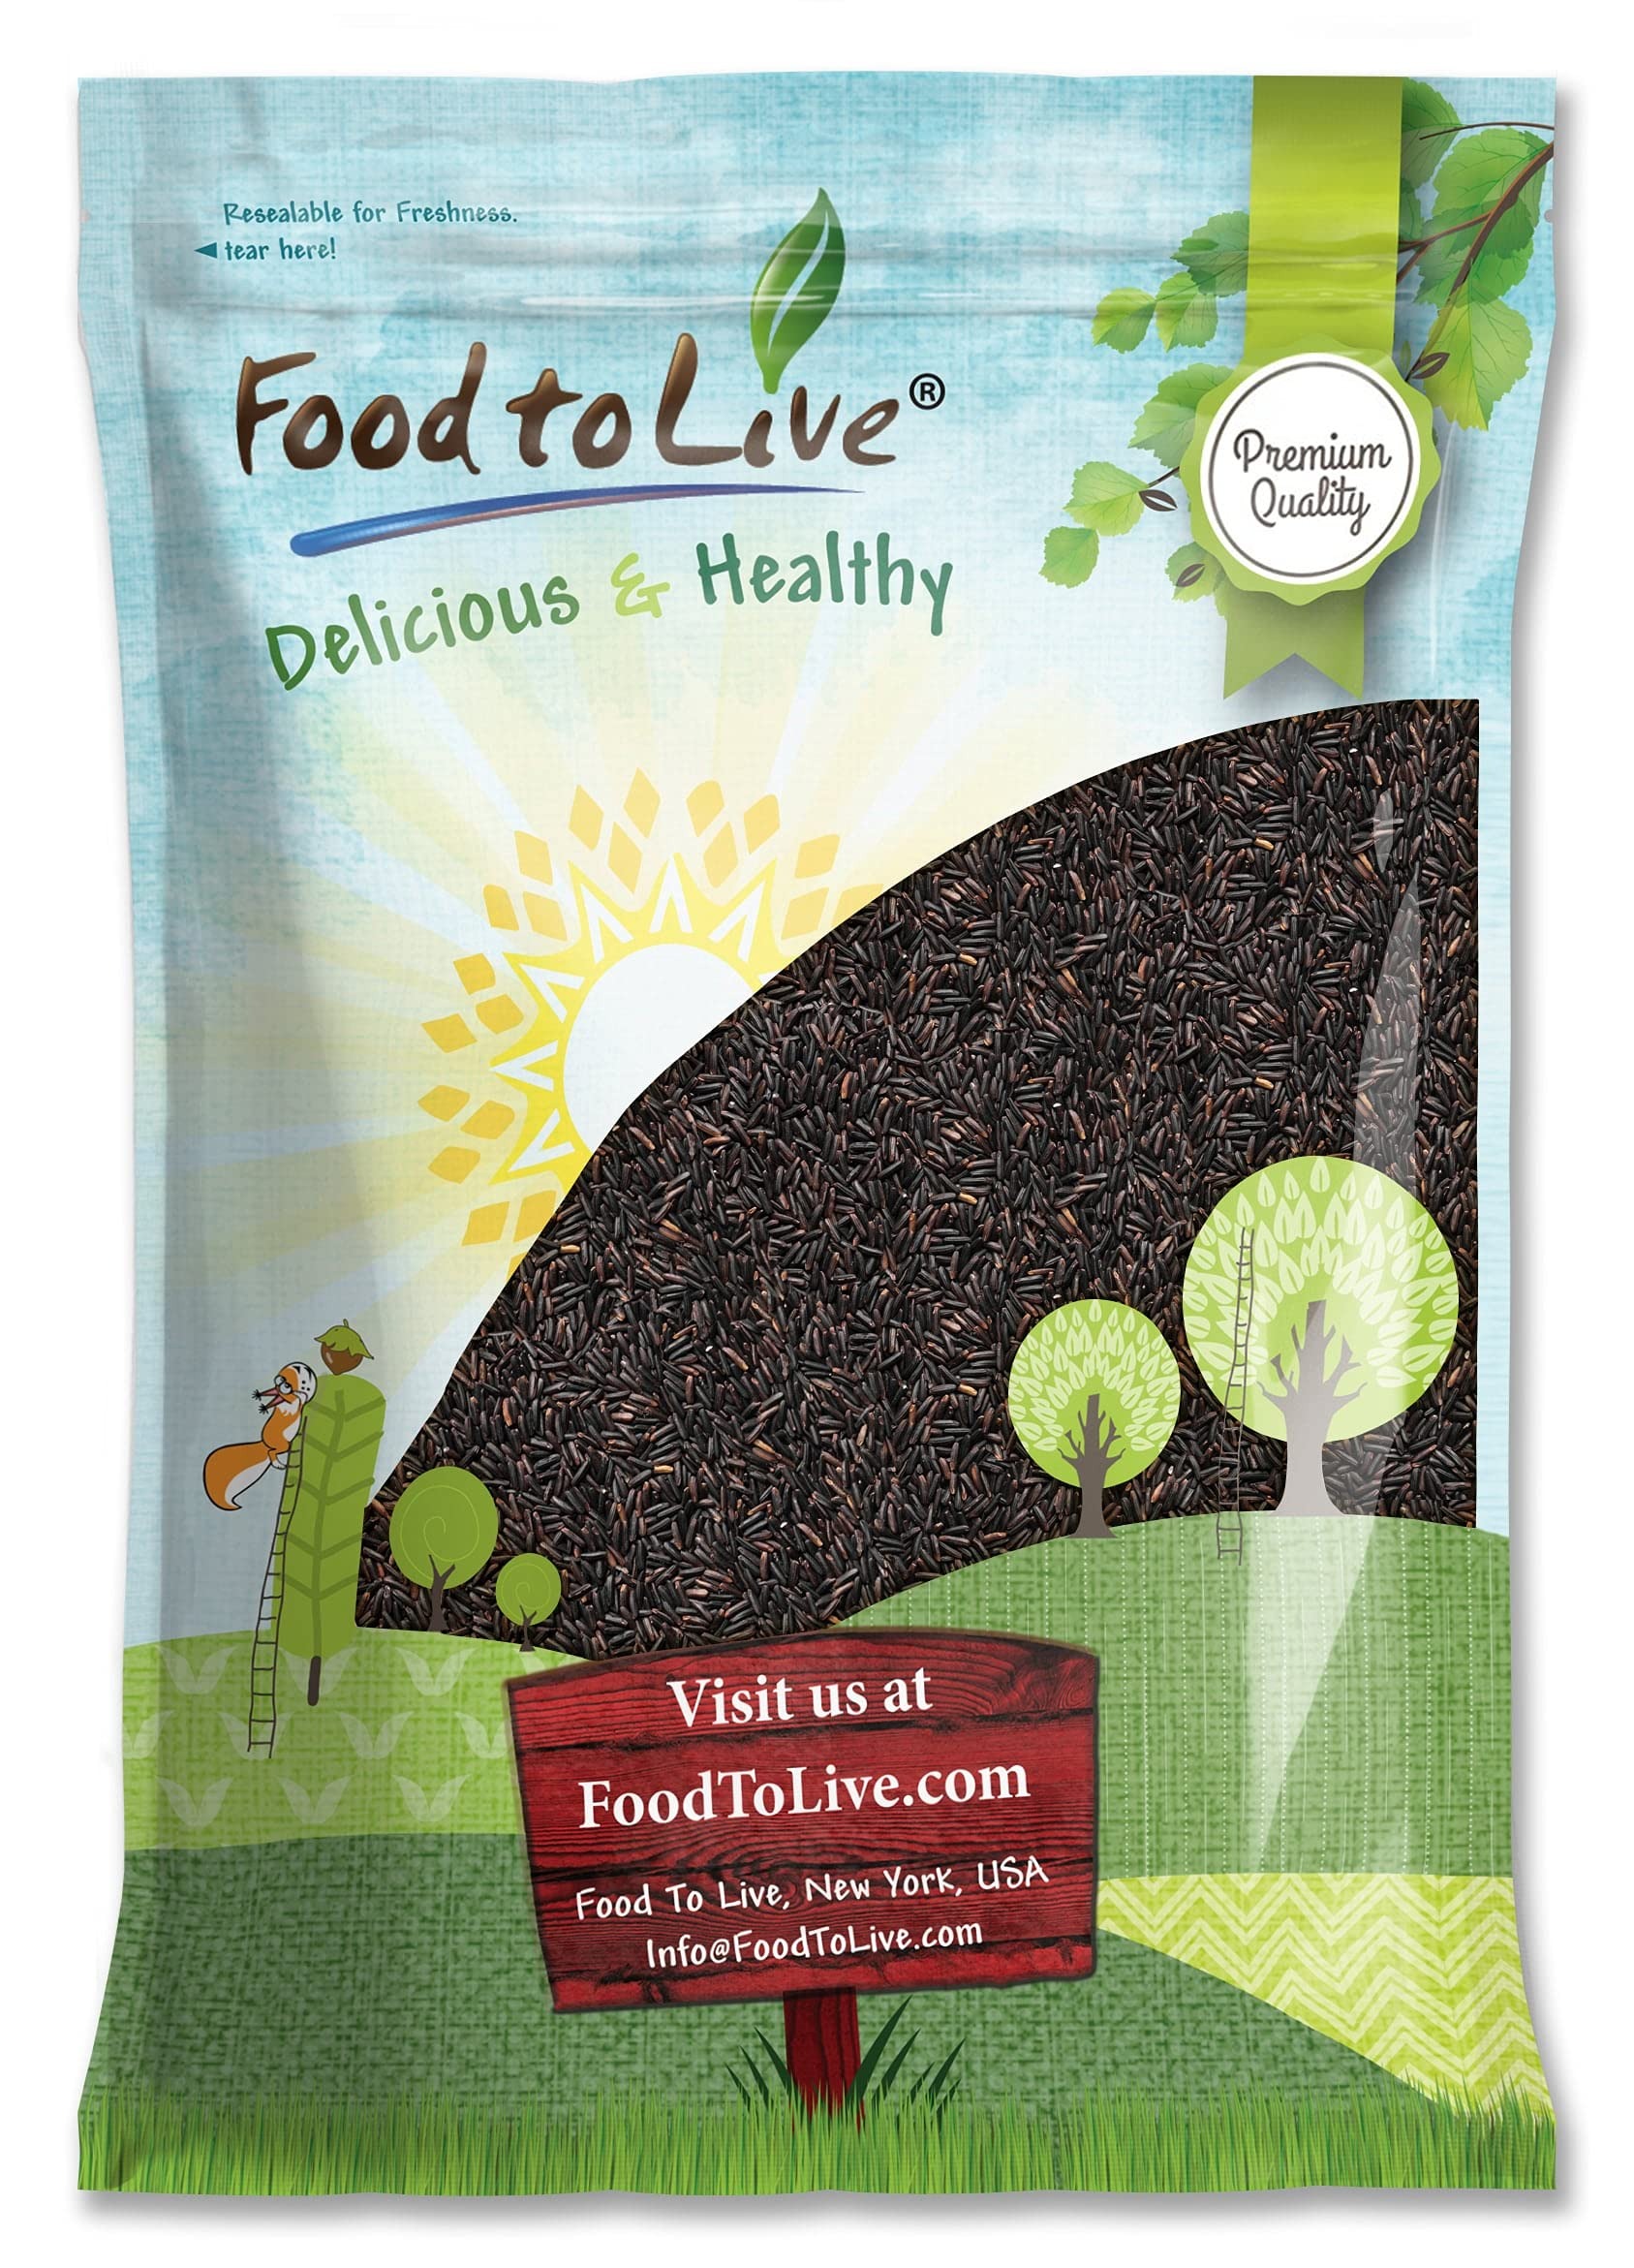
Item Name: Food to Live Black Rice, 12 Pounds Whole Grain, Medium-Grain Rice, Kosher, Vegan, Bulk. Nutty, and Sweet Flavor. Rich in Antioxidants and Dietary Fiber. Great for Stir-Fries, Salads, and Pudding
Bullet Point 1: ✔️ PREMIUM QUALITY, KOSHER, VEGAN & RAW: Black Rice by Food to Live is a premium quality, Kosher, Vegan and 100% Raw product that is suitable for a Vegan diet.
Bullet Point 2: ✔️ SUPER NUTRITIOUS: Black Rice has an outstanding nutritional profile. It’s a great source of protein, dietary fiber, anthocyanins - potent antioxidants, and many essential minerals such as Iron, Potassium, Manganese, Zinc, Magnesium, Phosphorus, and Calcium.
Bullet Point 3: ✔️ VERSATILE USES, GREAT WHITE RICE SUBSTITUTE: Black Rice is an amazing nutrient-dense substitute for regular White Rice. Use it as a side dish and serve with meat, fish, veggies, beans, or stews; make delicious stir-fries, pilafs, or rice bowls.
Bullet Point 4: ✔️ EASY TO COOK: Black Rice cooking is effortless! You just need to give it a rinse, mix it with water and let it simmer. It’s a perfect dish for a big family or someone who is always in a hurry.
Bullet Point 5: ✔️ PERFECT PANTRY STAPLE: If stored properly, Black Rice has a pretty long shelf life of 1.5 years which makes it a perfect pantry staple. When buying in bulk it is also budget-friendly.
Value: 192.0
Unit: Ounce

Price: 48.5